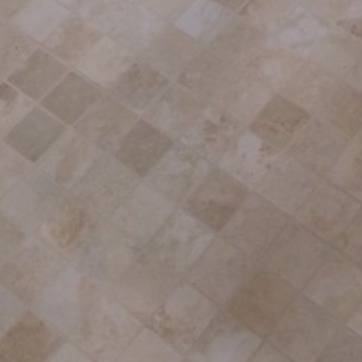
Material: tile